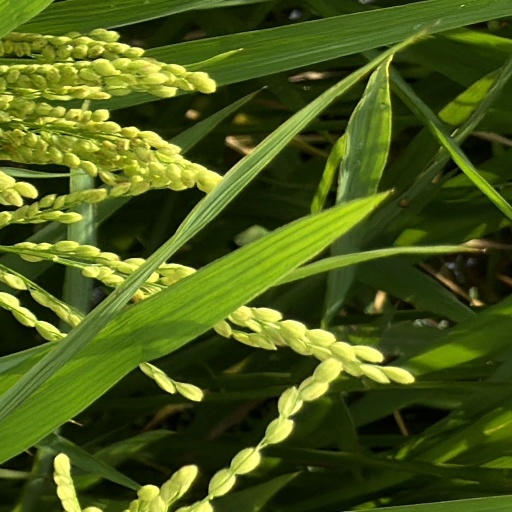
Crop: rice